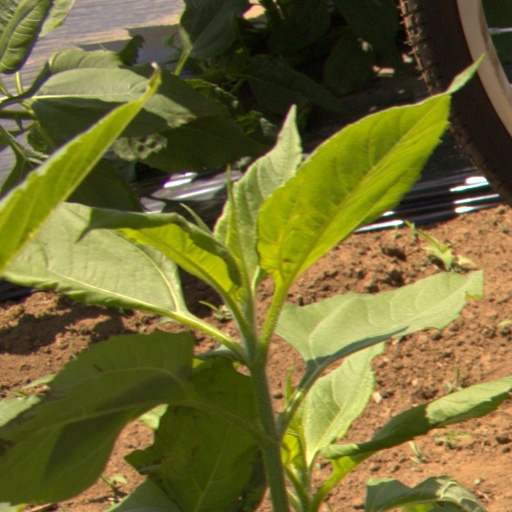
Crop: Jerusalem artichoke